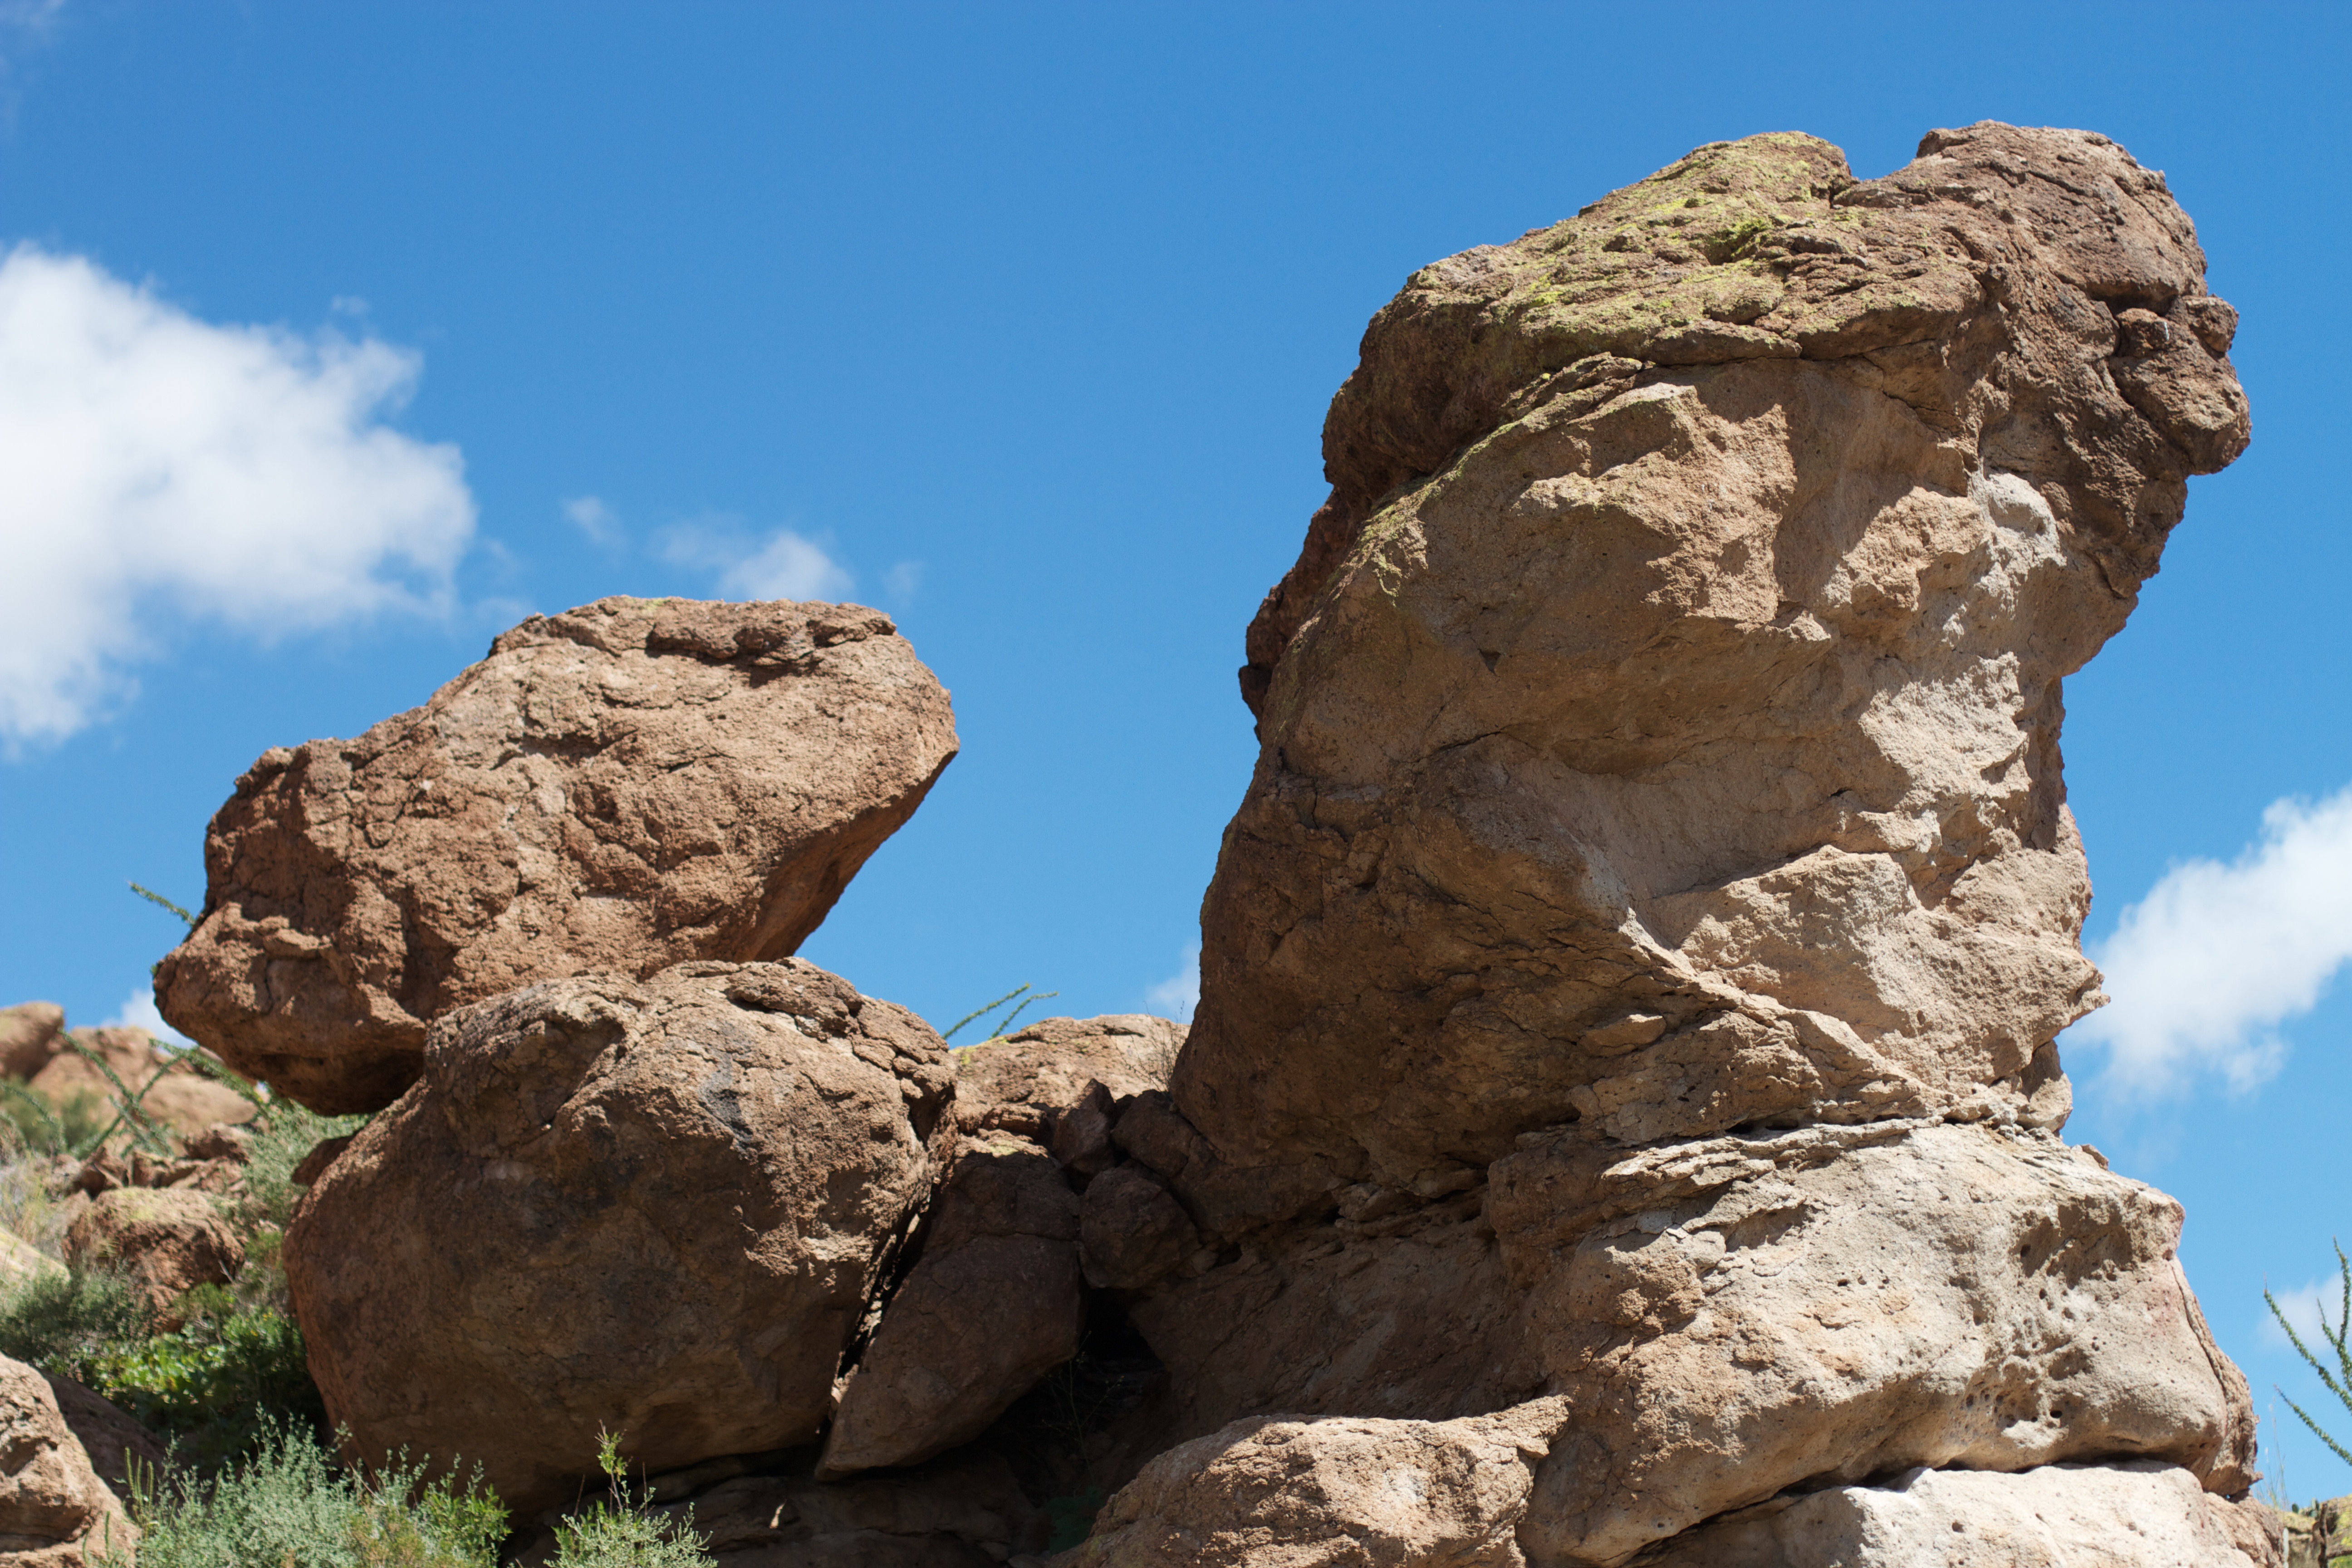
landscape, rock, wilderness, mountain, adventure, valley, formation, cliff, arch, terrain, material, geology, badlands, boulder, cape, wadi, natural arch, ancient history, mountainous landforms